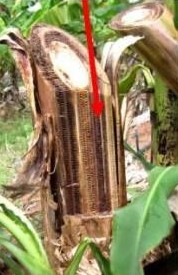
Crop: unknown
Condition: banana_panama_disease